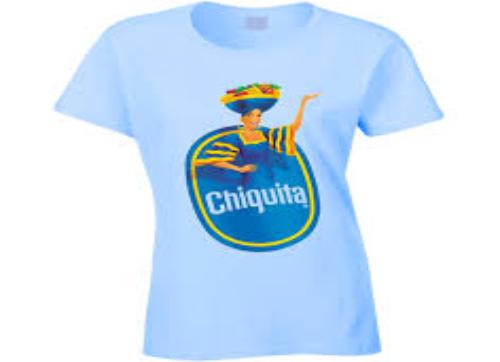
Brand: Chiquita
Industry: Clothes